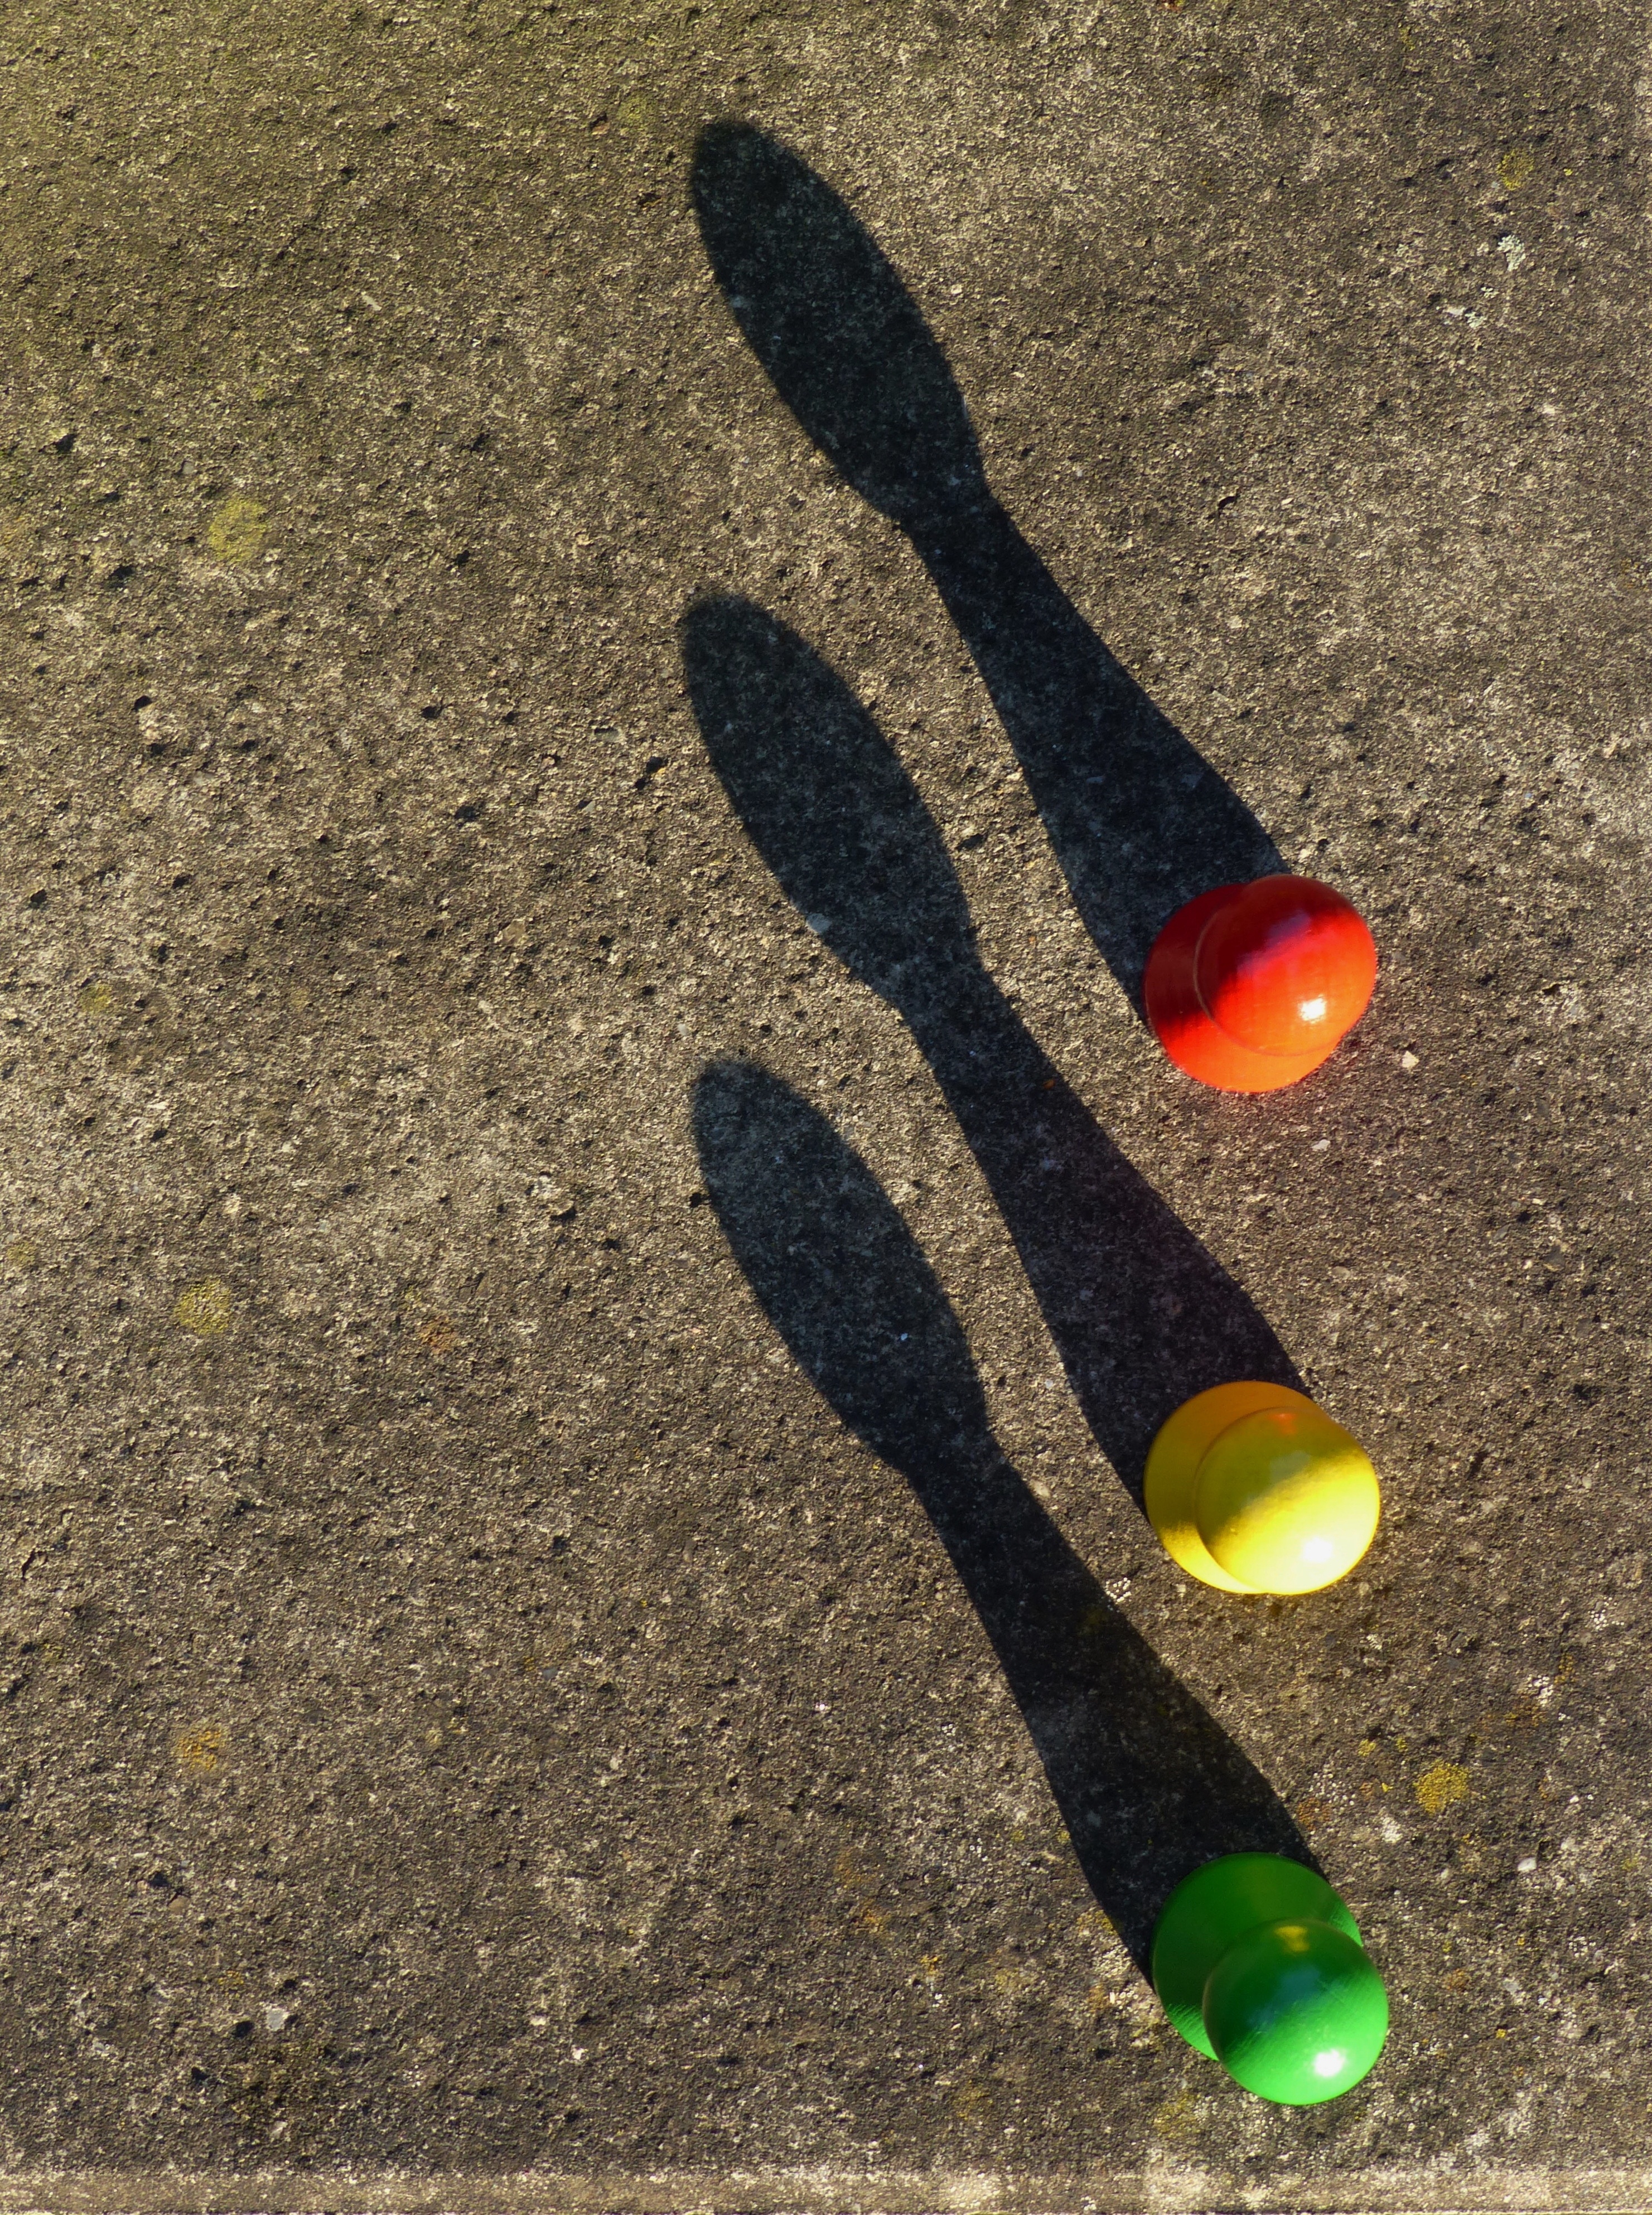
group, wood, green, red, color, shadow, soil, colorful, yellow, cheerful, top view, figure, funny, artificial, trio, holzfigur, game figure, game characters